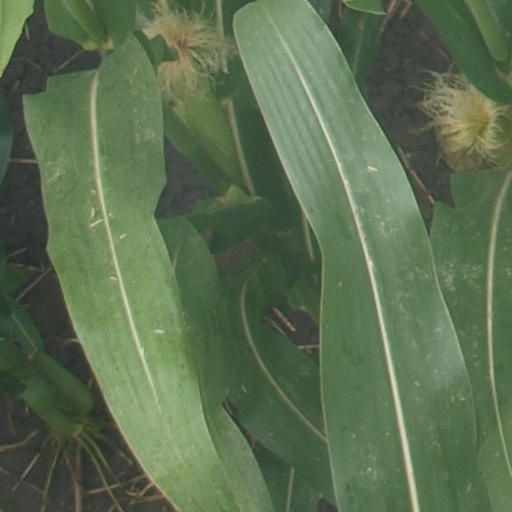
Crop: maize; corn